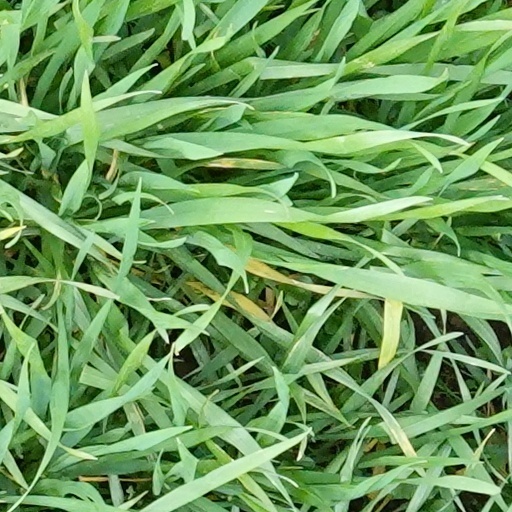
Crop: wheat